Takshanuk Mountains

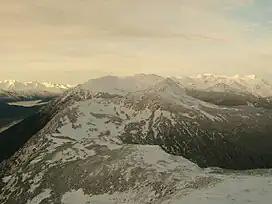
A view of the southern end of the Takshanuk Mountains. The Chilkat River can barely be glimpsed in the lower lefthand corner.

The Takshanuk Mountains are a mountain range in Southeast Alaska, United States that separate the Chilkoot and Chilkat watersheds and also form the northern portion of the Chilkat Peninsula.